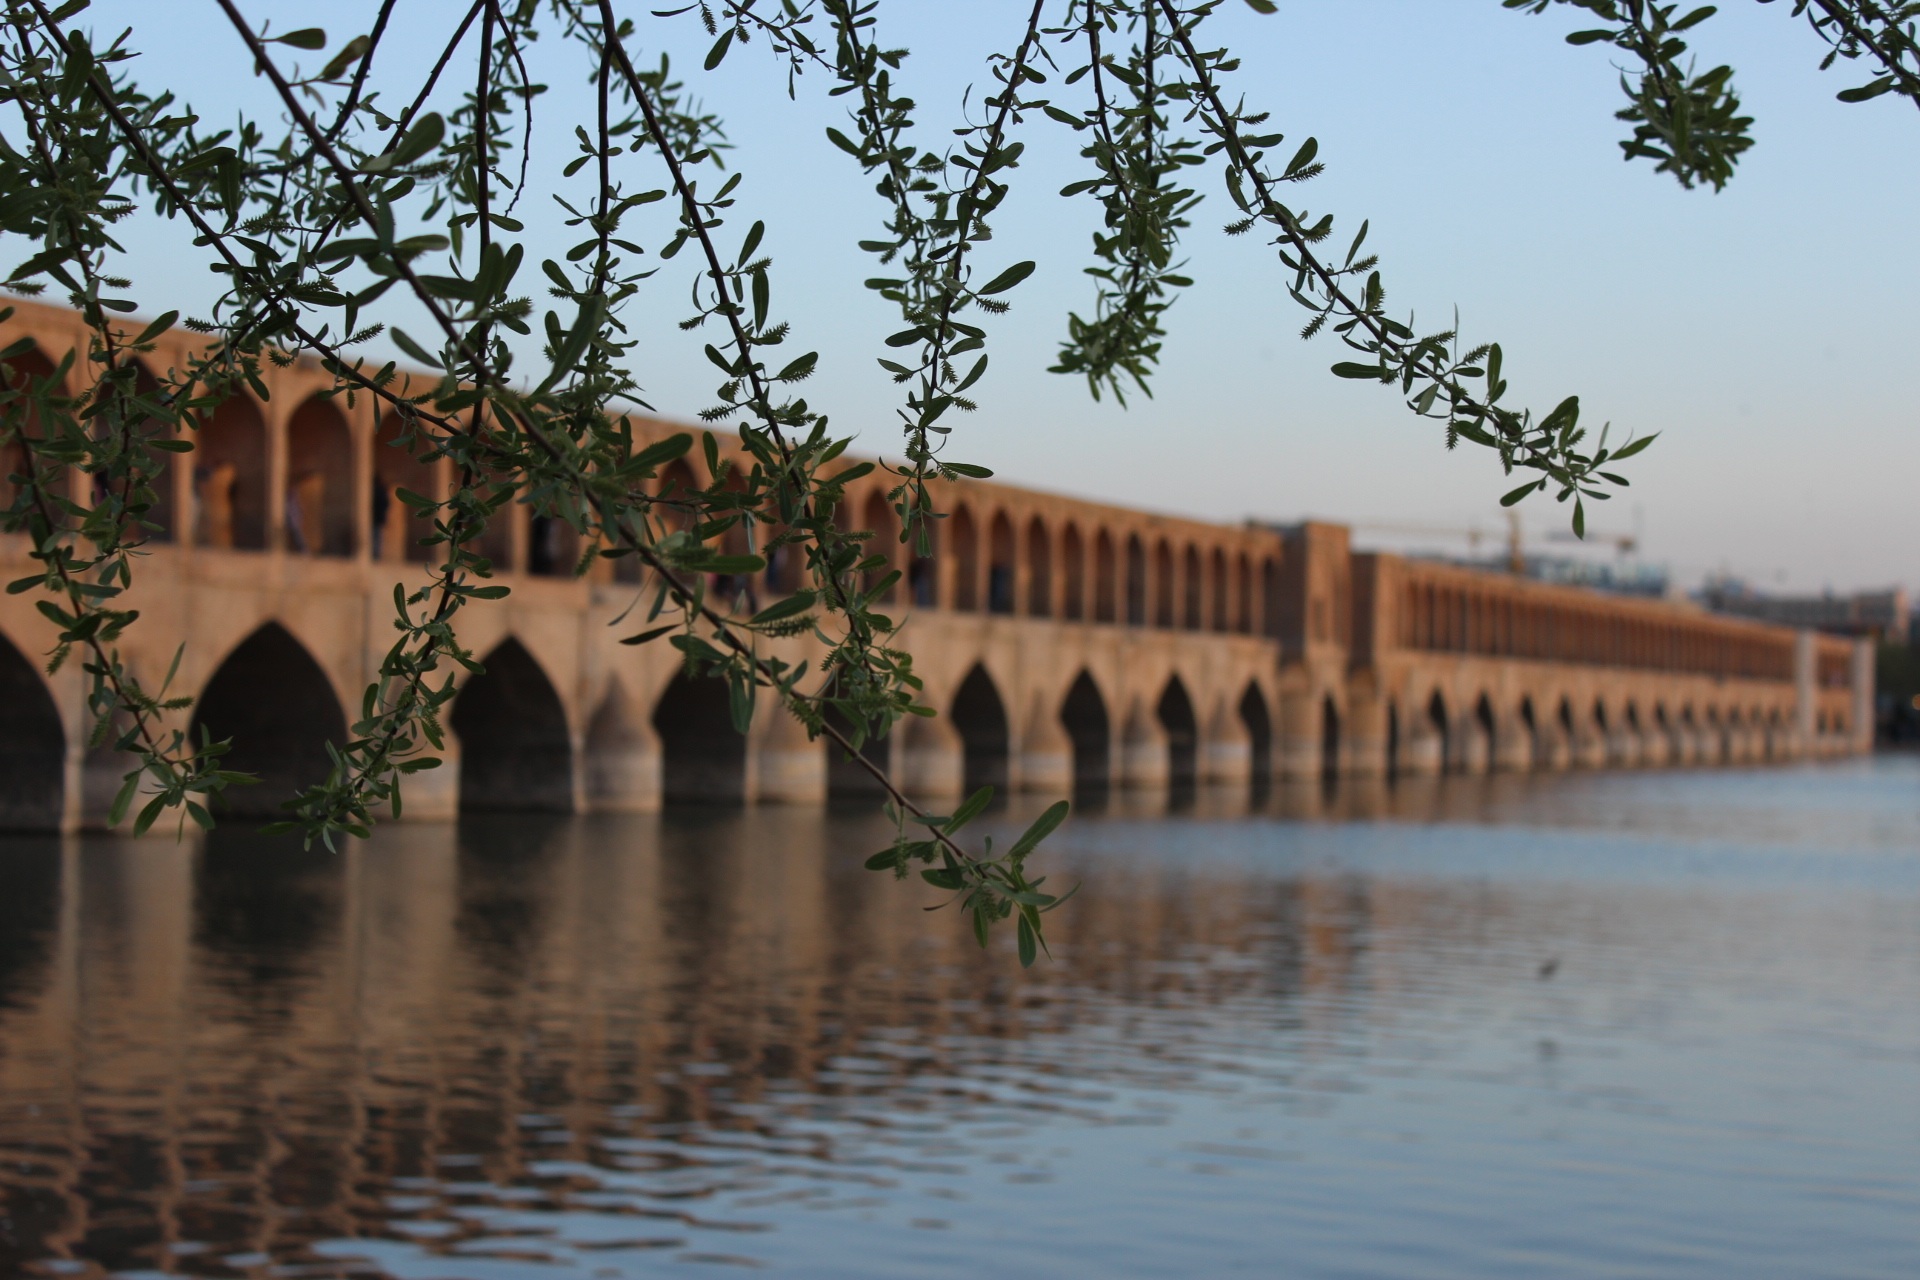
bridge, palace, river, waterway, estate, iran, persia, reflecting pool, shiraz